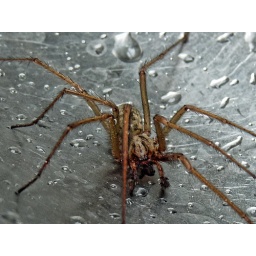
My good morning greeting in the kitchen sink this morning!!